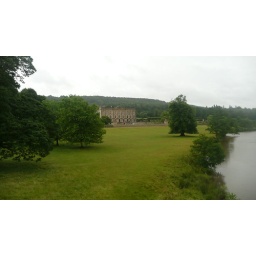
chatsworth hall from bridge over river derwent